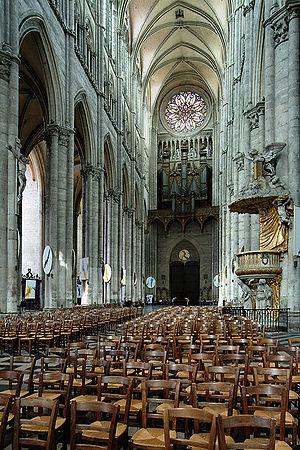
La cathédrale Notre-Dame d'Amiens est une église catholique située à Amiens dans le département français de la Somme en région Hauts-de-France.